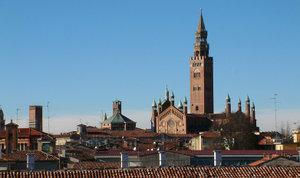
La cathédrale de Crémone est située sur le point culminant de la ville surplombant la Piazza del Comune, à Crémone, en Italie.